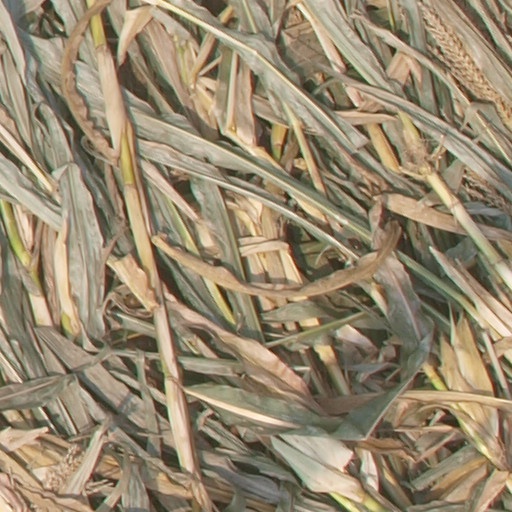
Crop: maize; corn